Mutual deceit

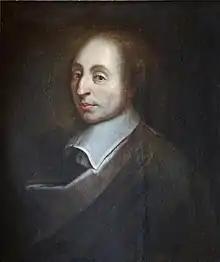
Blaise Pascal – in his description of human life as a perpetual delusion – stated that the union among men is founded upon mutual deception.

Mutual deceit is a situation wherein lying is both accepted and expected or that the parties mutually accept the deceit in question. This can be demonstrated in the case of a poker game wherein the strategies rely on deception and bluffing to win.